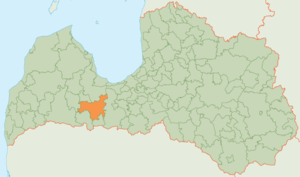
Dobele est un novads de Lettonie, situé dans la région de Zemgale. En 2009, sa population est de 24 521 habitants.